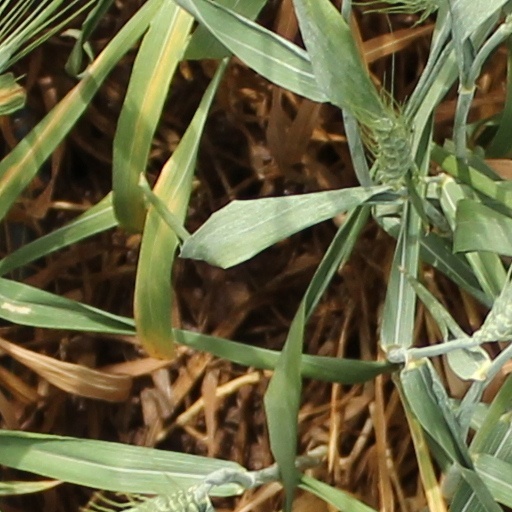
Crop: wheat